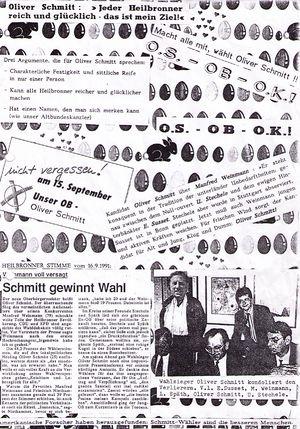
Oliver Maria Schmitt est un écrivain et homme politique allemand.